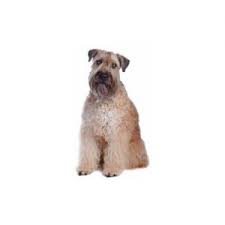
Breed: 235-n000090-soft_coated_wheaten_terrier